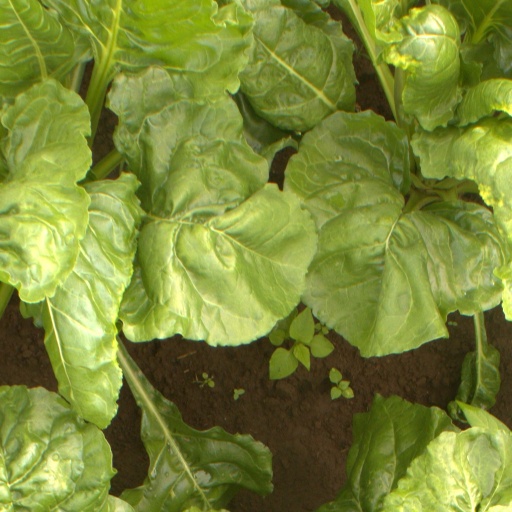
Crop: sugar beet